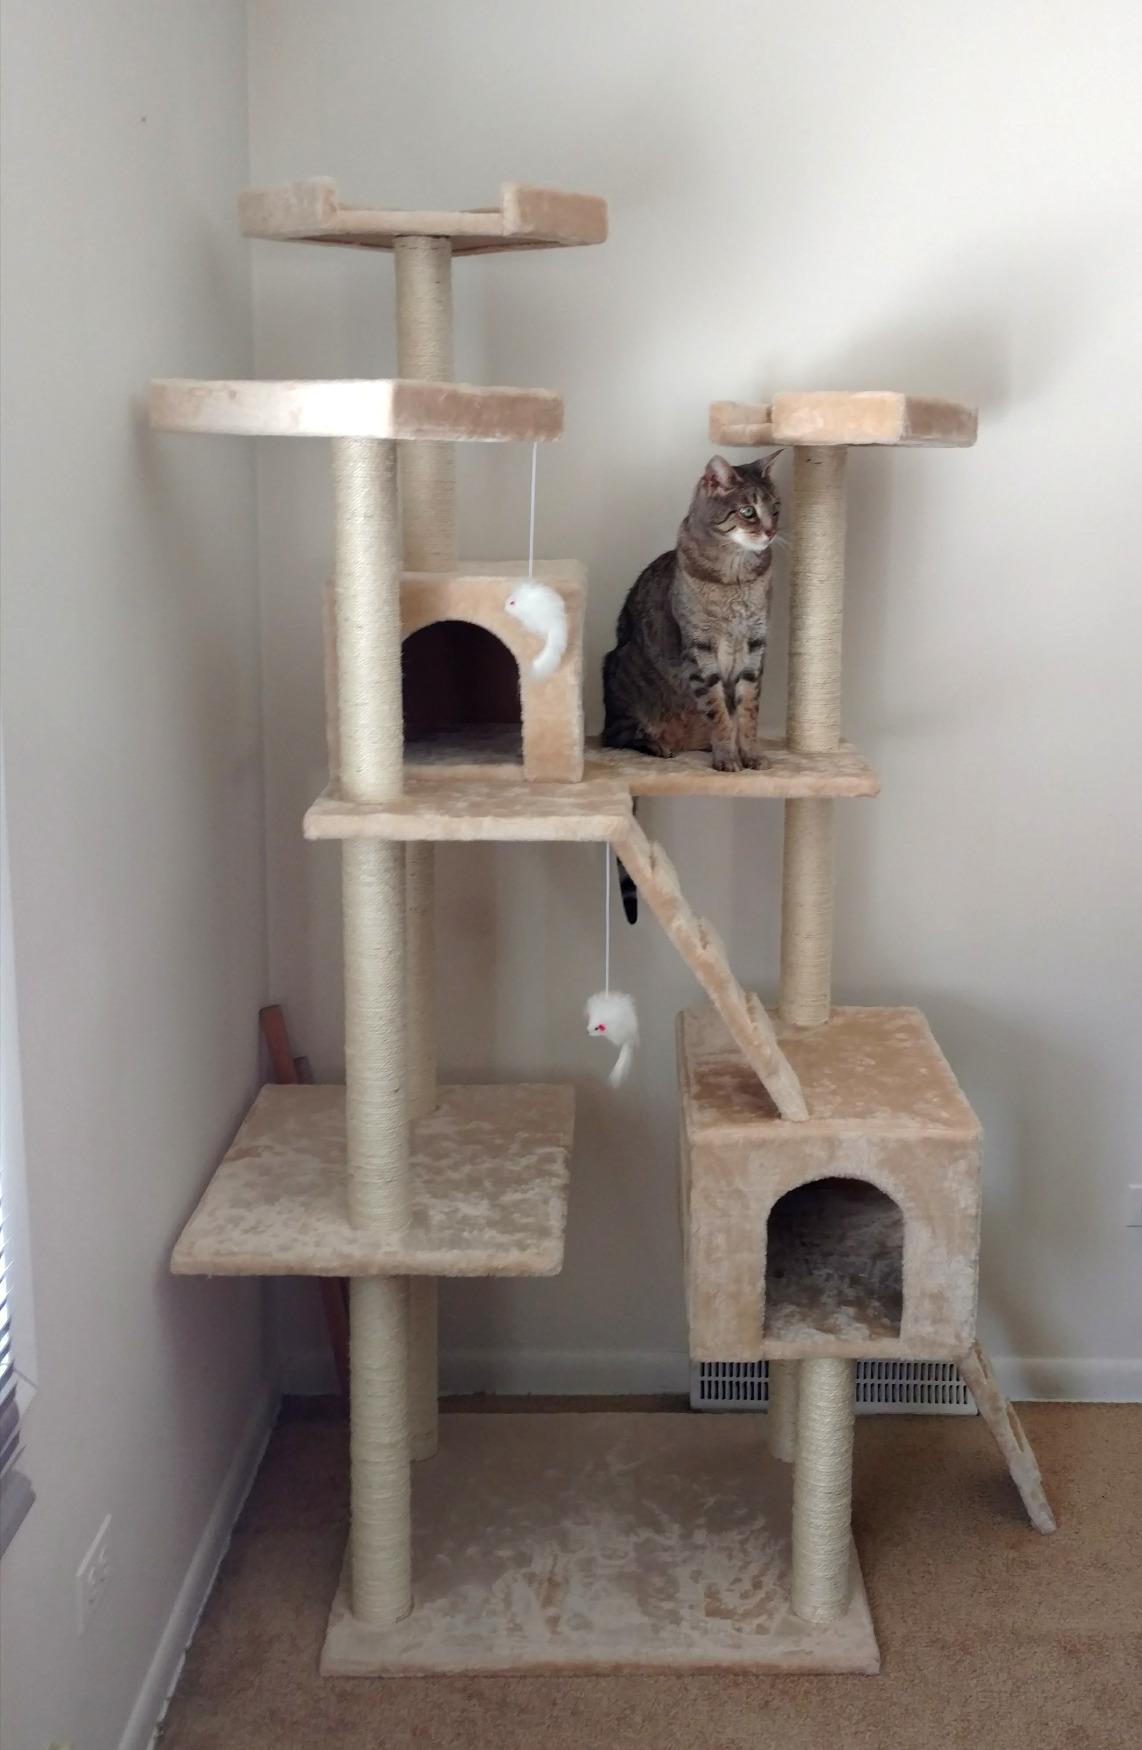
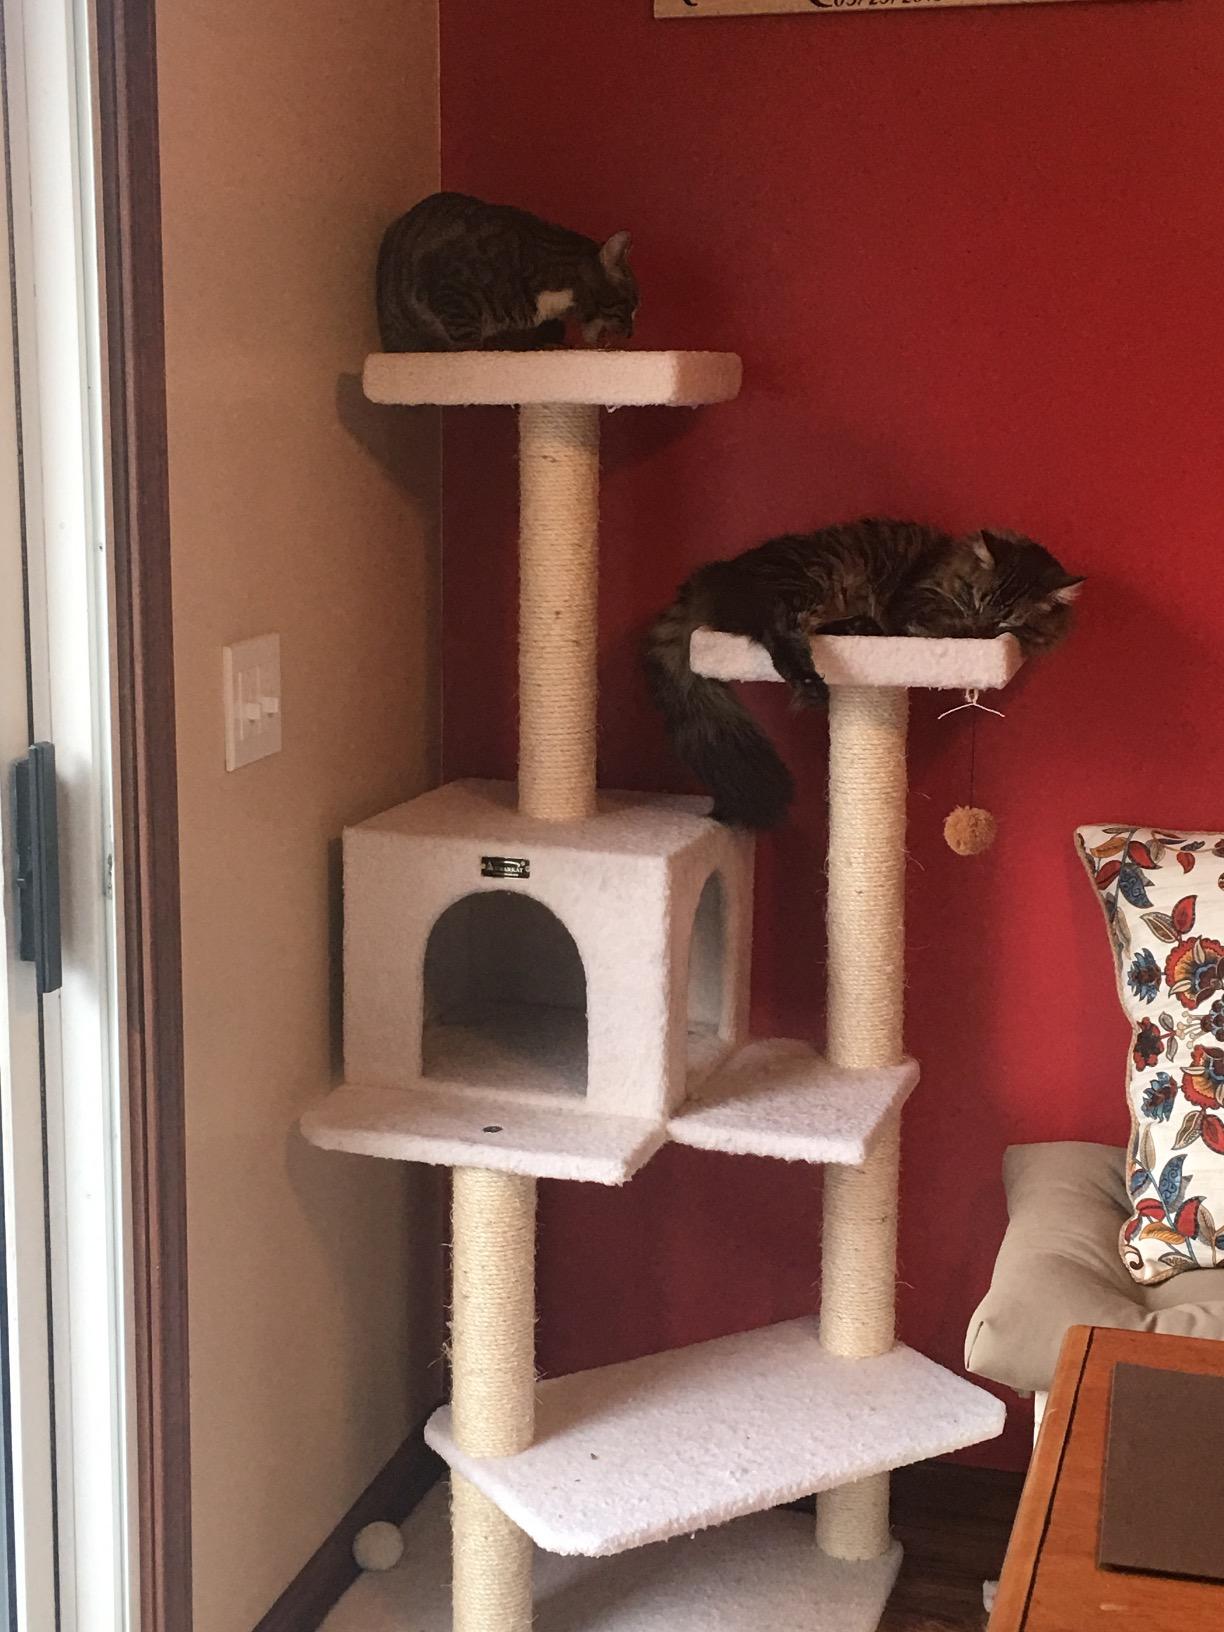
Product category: items_cat tree
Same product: no